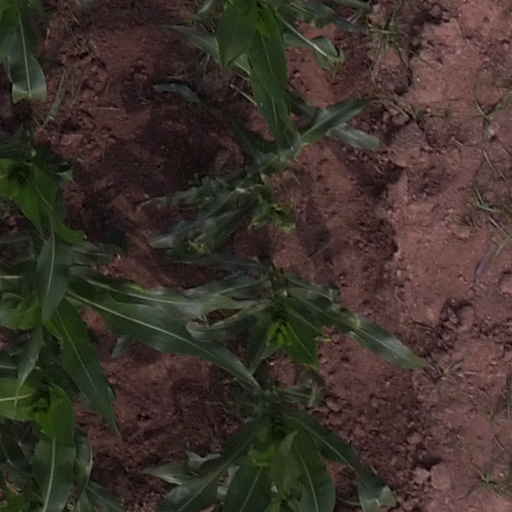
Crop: maize; corn